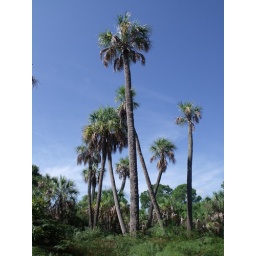
palm trees in the fern garden